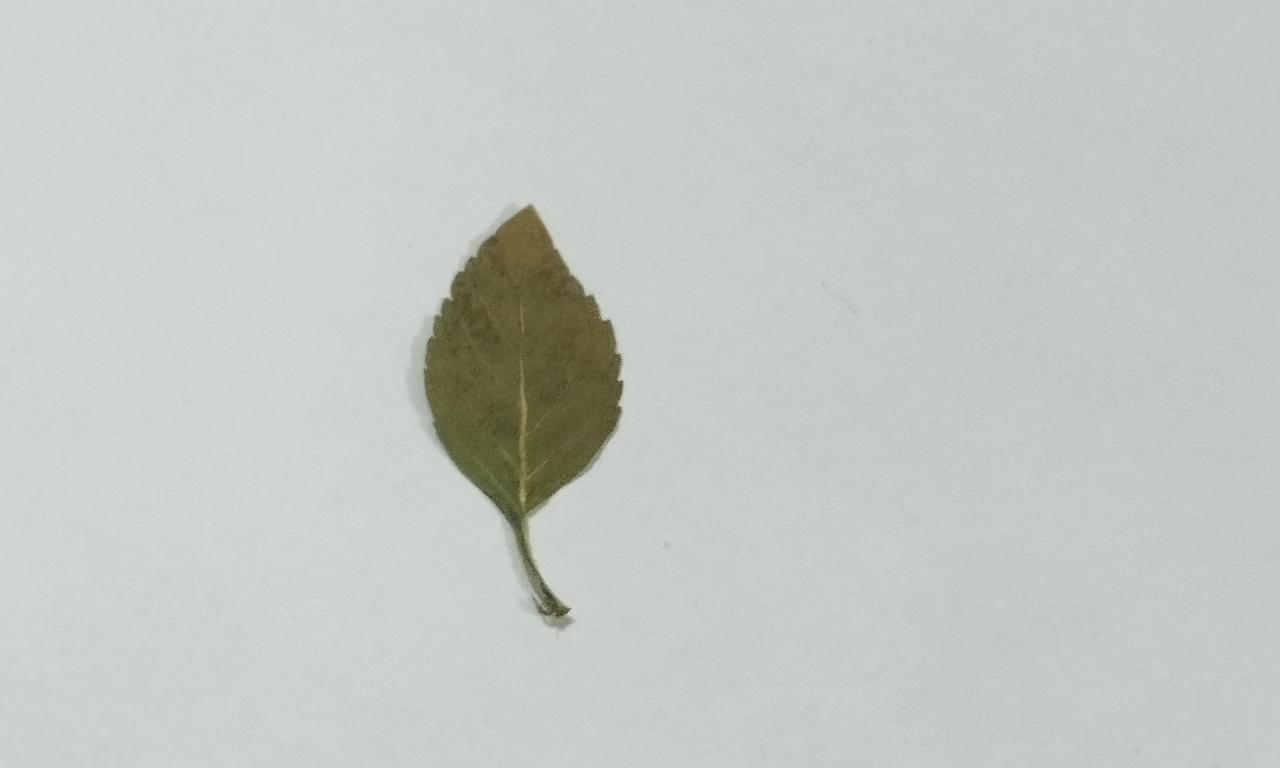
Label: Dried